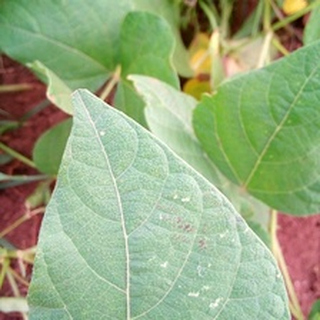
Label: healthy_bean